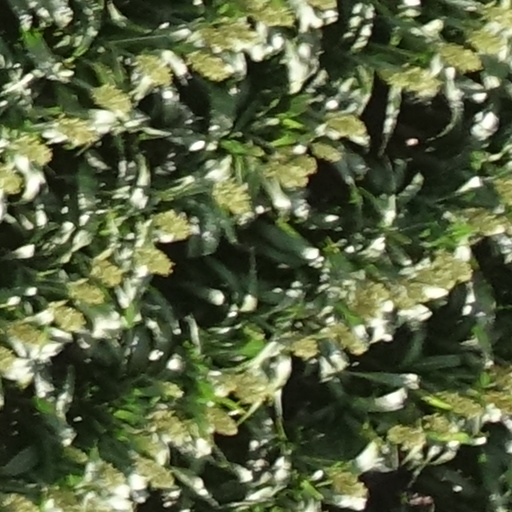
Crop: sorghum